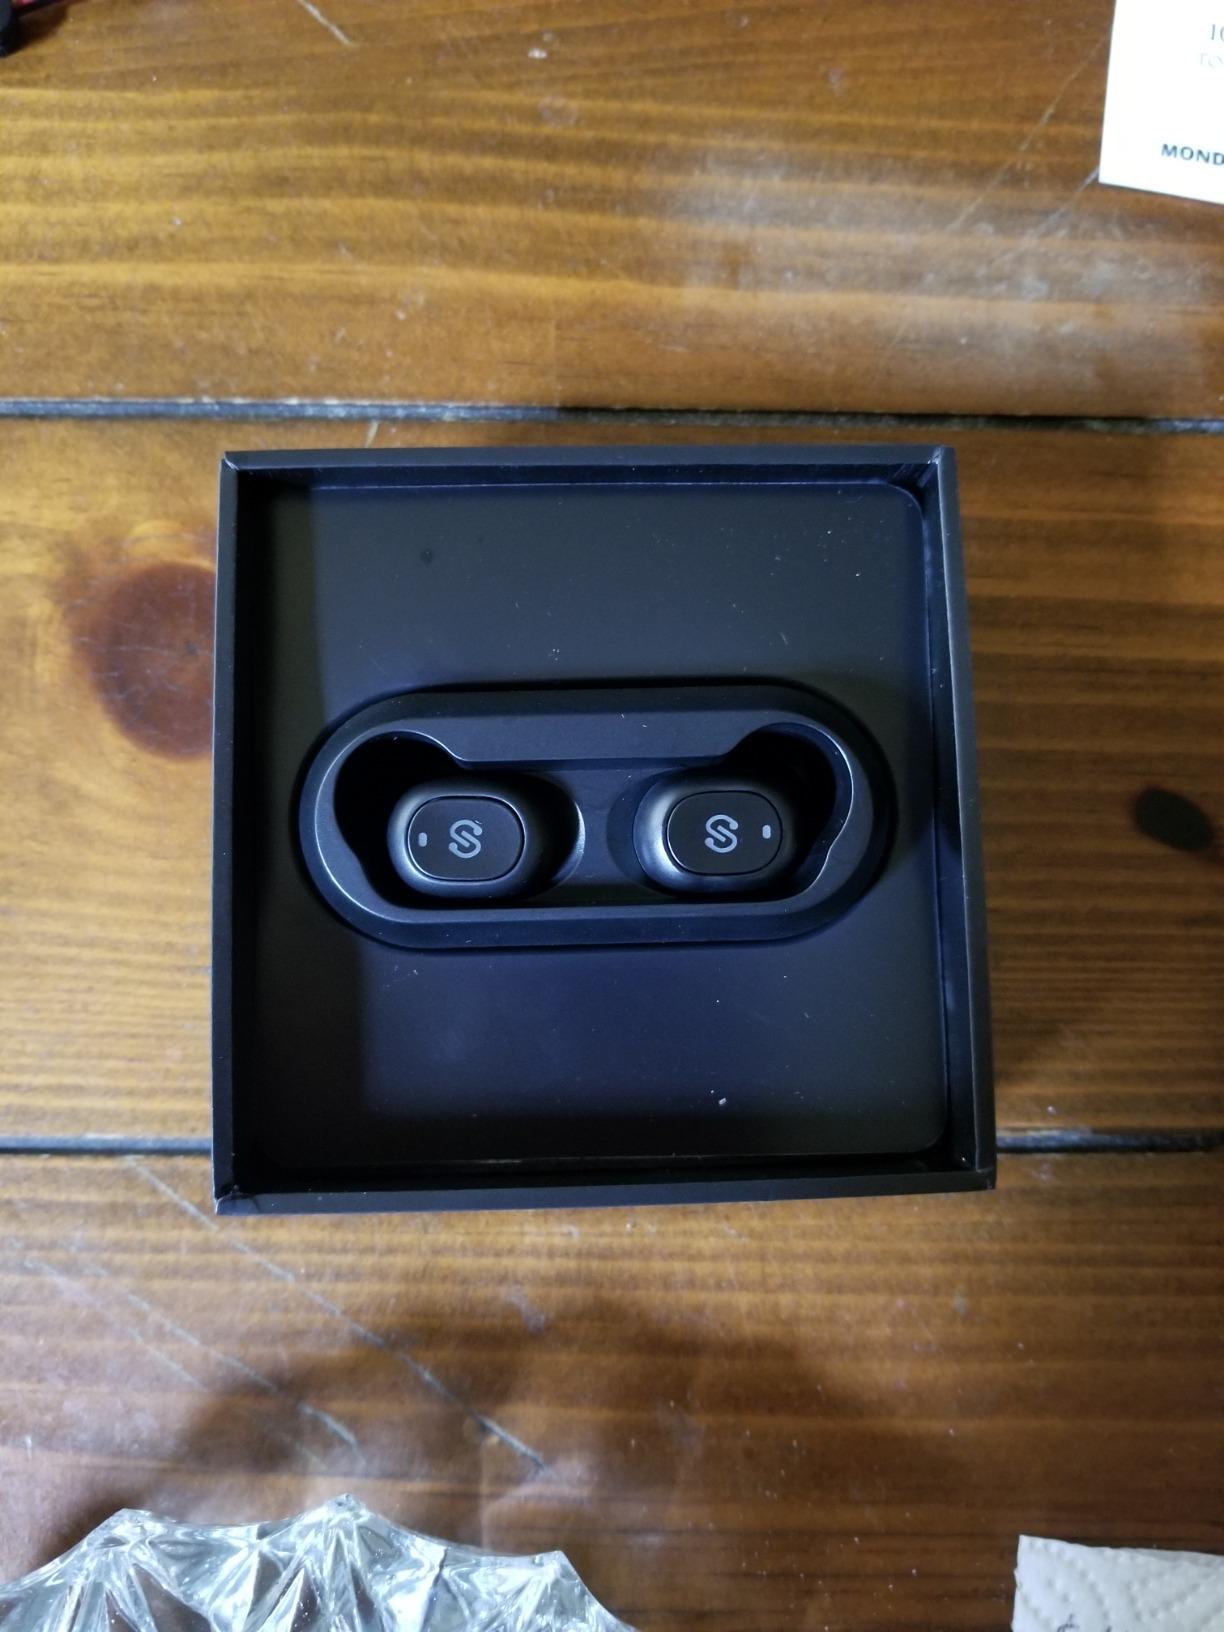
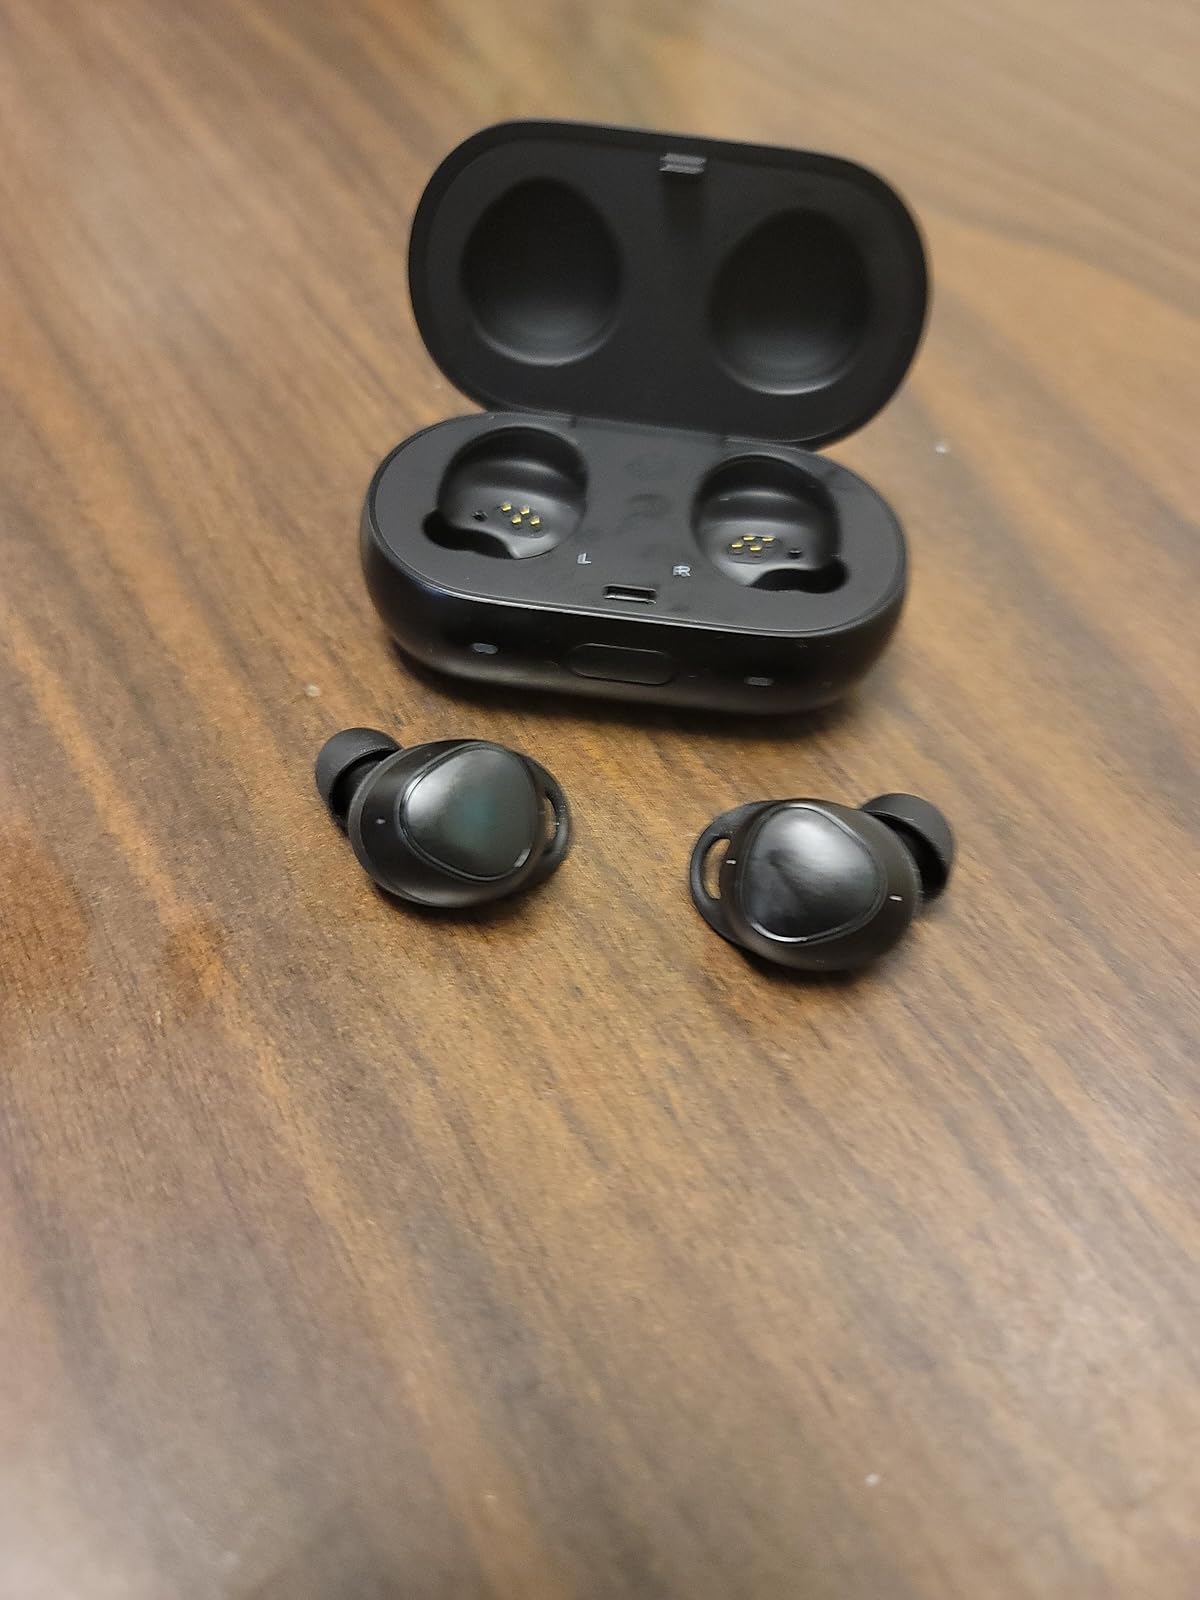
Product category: earbuds
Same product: no